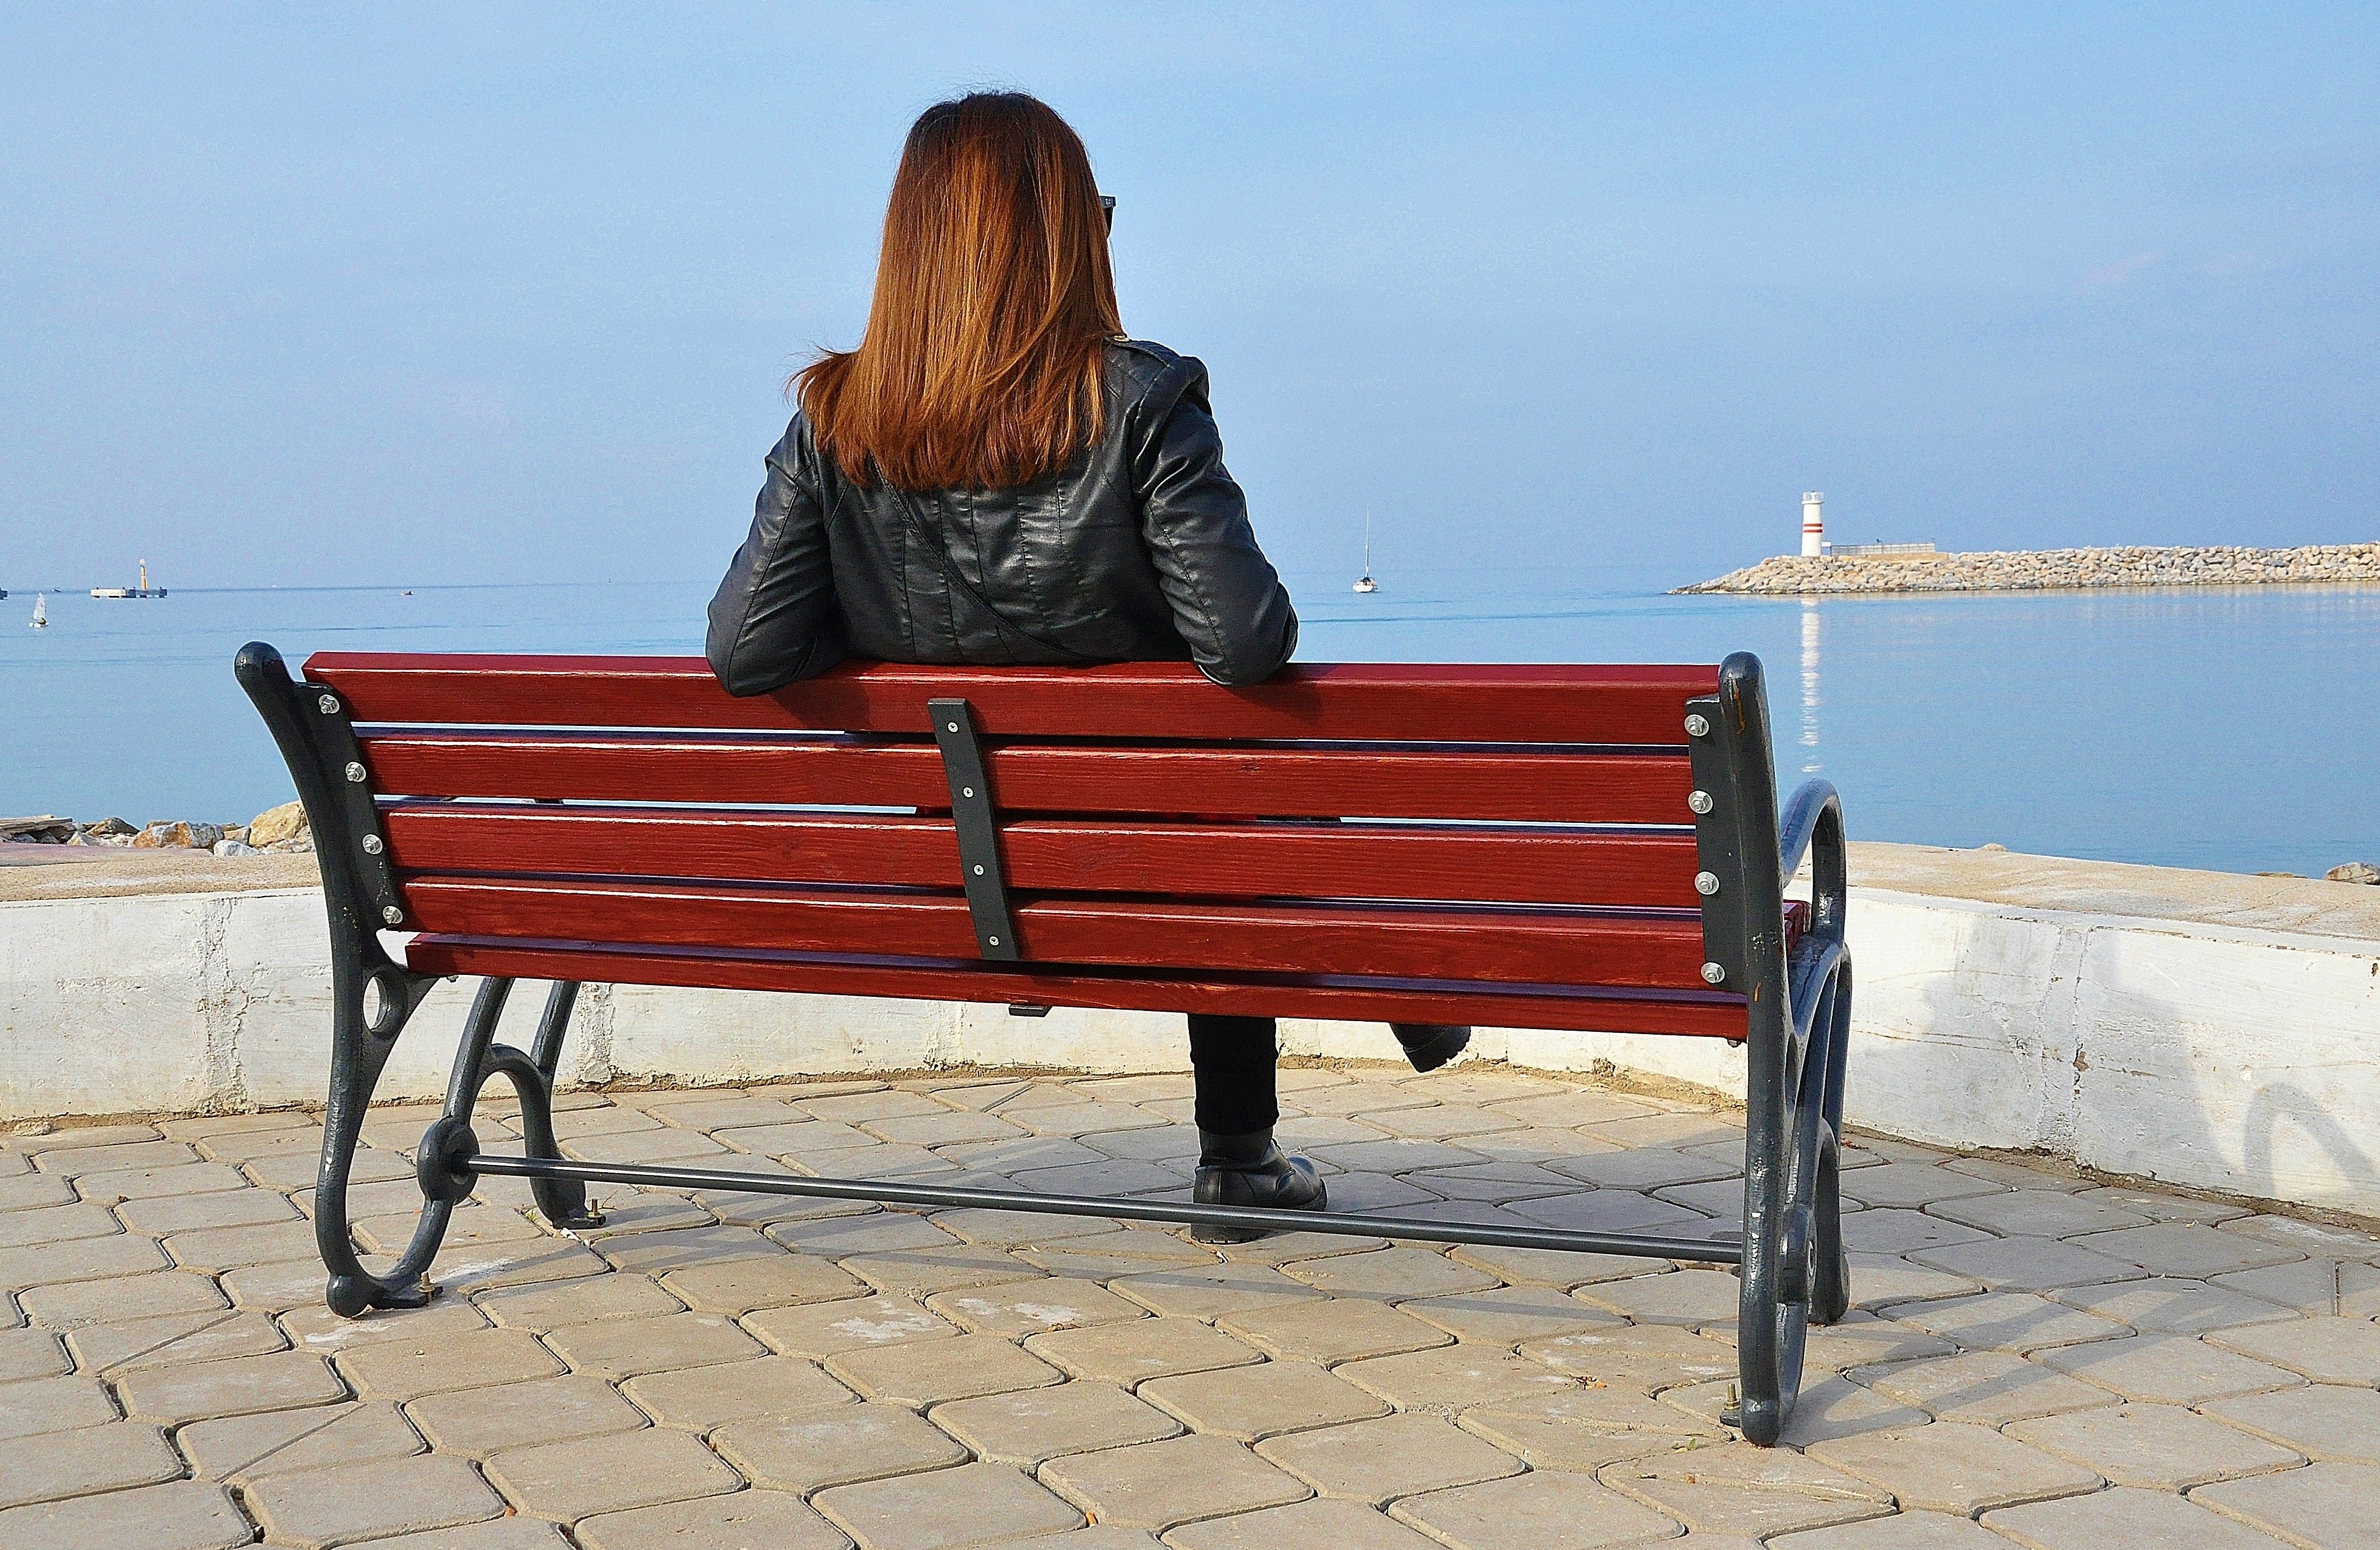
table, sea, person, wood, bench, chair, view, looking, female, sitting, furniture, lady, women, outdoor furniture, human positions, studio couch